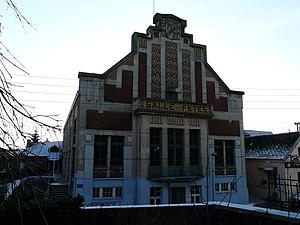
La salle des fêtes ""art déco"" de Bertry (Nord)"
Bertry est une commune française située dans le département du Nord, en région Hauts-de-France.